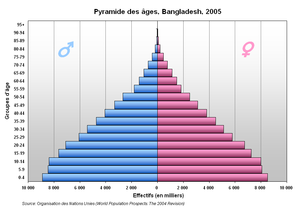
Pyramide des âges, Bangladesh, 2005